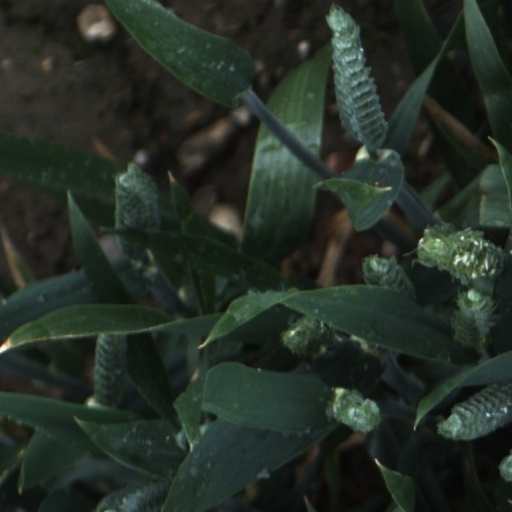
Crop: wheat